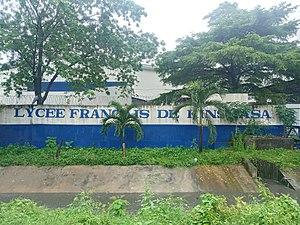
Le lycée français René-Descartes de Kinshasa est un établissement scolaire français à l’étranger situé en République démocratique du Congo qui réunit deux cycle d’enseignement : primaire et secondaire. Il accueille plus de 900 élèves et respecte les horaires et enseignements fixés en France par l’Éducation nationale. L’établissement est conventionné par l’AEFE.